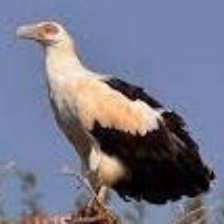
Species: PALM NUT VULTURE
Scientific name: GYPOHIERAX ANGOLENSIS
ImageNet parent category: vulture